Brjuno number

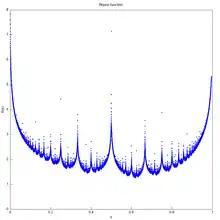
Brjuno function

This sum converges if and only if the Brjuno sum does, and in fact their difference is bounded by a universal constant.